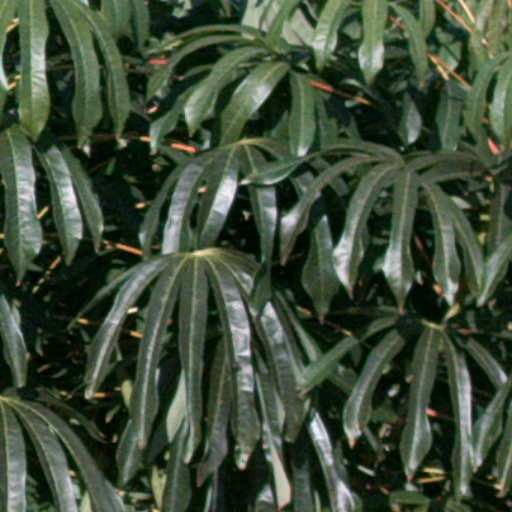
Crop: cassava